Libreria antiquaria Bourlot

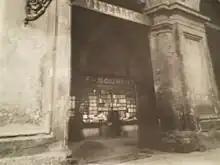
Libreria Antiquaria Bourlot

Libreria antiquaria Bourlot is an historic antiquarian bookshop in Turin, Italy. It was founded in 1848 by Vittorio and Pietro Bourlot in the courtyard of a seventeenth-century palace at the Piazza San Carlo. It was owned by the Bourlot family for five generations. In 1947, owner Gian Vittorio Bourlot founded, with 18 other members, what is now known as the A.L.A.I. (Associazione Librai Antiquari d'Italia). For most of the last fifty years the shop has belonged to the Birocco family. The present owner is Marco Birocco.